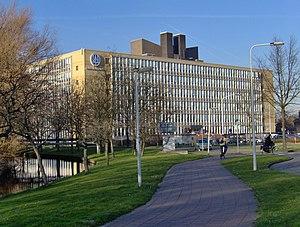
L'université de Leyde ou de Leiden est la plus ancienne des universités néerlandaises. Basée à Leyde mais possédant un campus à La Haye.
L'Afrika-Studiecentrum Leiden est un institut scientifique universitaire qui entreprend des recherches en sciences sociales sur l'Afrique subsaharienne dans le but de promouvoir une meilleure compréhension des développements sociaux-historiques. Le directeur actuel du Centre est Jan-Bart Gewald. L'institut est situé dans le bâtiment Pieter de la Court de la faculté des Sciences sociales de l'Université de Leyde.